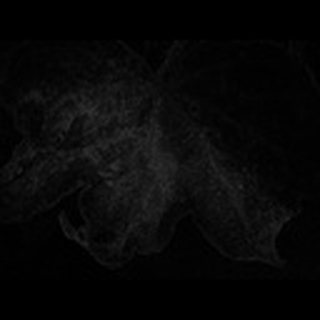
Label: cotton_bacterial_blight